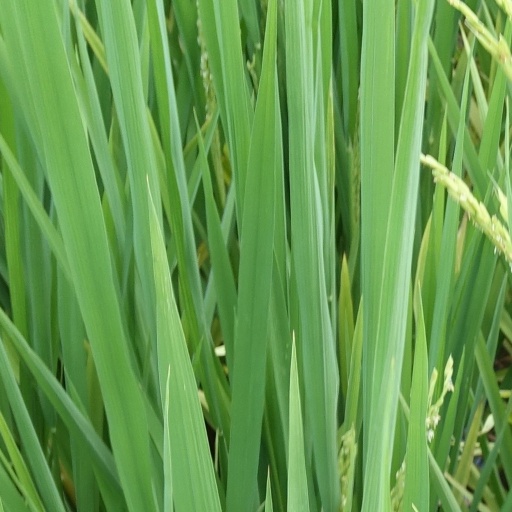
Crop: rice